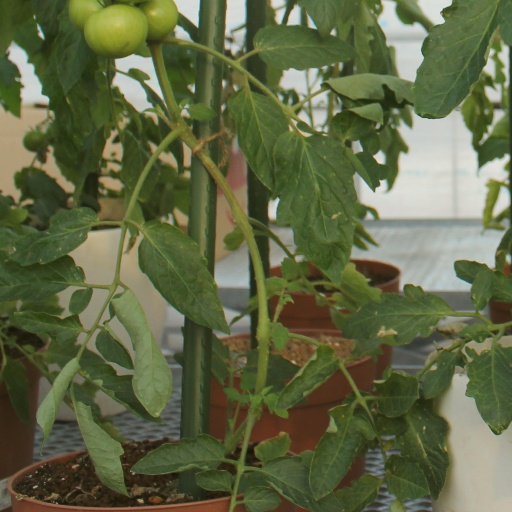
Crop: tomato